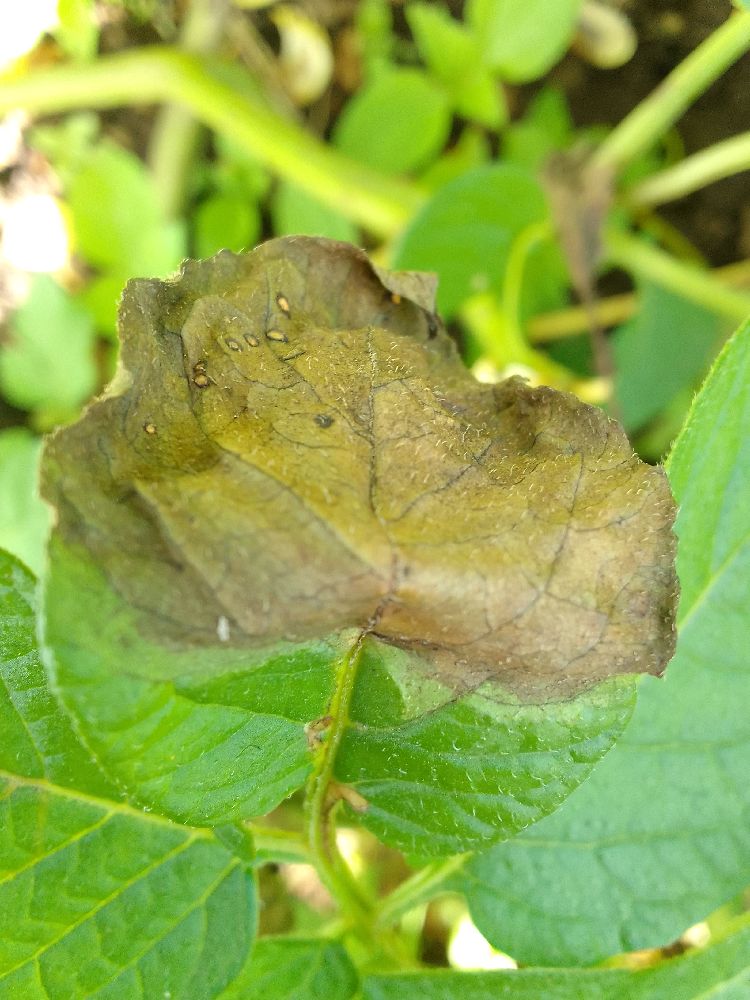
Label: Late blight